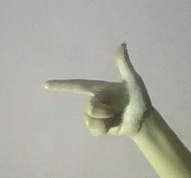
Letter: yaa